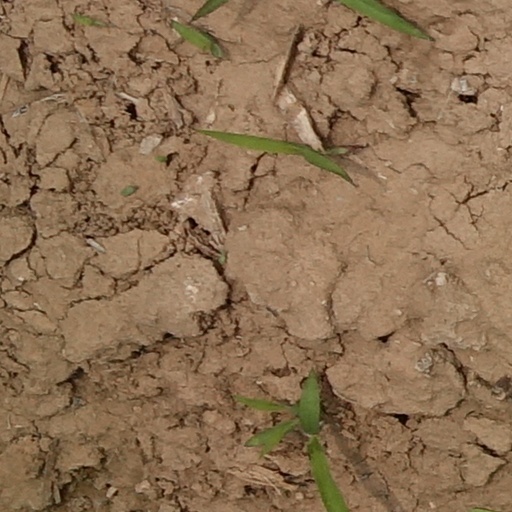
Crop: wheat